Brazil in World War II

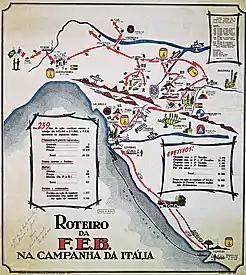
FEB's Roadmap in the Italian Campaign. National Archives

By this time, U-boats were suffering heavy losses not only along the Brazilian coast but also elsewhere. The South Atlantic Force was established, with headquarters in Recife and support bases in Natal and Fernando de Noronha. Air patrols became more effective by the end of December 1942, thanks to US and Brazilian Air Force (FAB) aircraft. The naval fleet was bolstered by US vessels. On July 20, 1944, Brazil lost "Vital de Oliveira" off the coast of Rio de Janeiro, the only naval ship sunk by enemy action in the war, resulting in the deaths of 99 personnel.